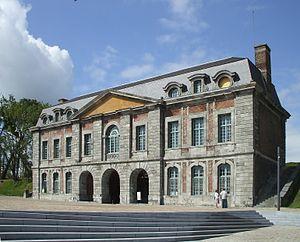
Porte de mons à Maubeuge dans le département du Nord en France :Construite sous Louis XIV de France par Vauban en 1682 pour abriter un corps de garde, des logements et des cellules. La porte est la dernière des trois portes de l’enceinte de la ville. En effet la porte de France est détruite en 1958 et la porte de Bavay en 1952. Elle est construite en brique, pierre bleue et grès et possède un pont-levis. Elle est classée Monument Historique depuis 1924. Elle est le siège de l’office du tourisme. Source Ville de Maubeuge
L'enceinte de Valenciennes est un ancien ensemble de fortifications qui protégeait la ville de Maubeuge entre le Moyen Âge et le XXᵉ siècle.
Maubeuge est une commune française située dans le département du Nord, en région Hauts-de-France. Ses habitants sont appelés les Maubeugeois.